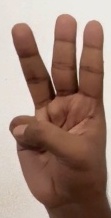
ASL sign: W